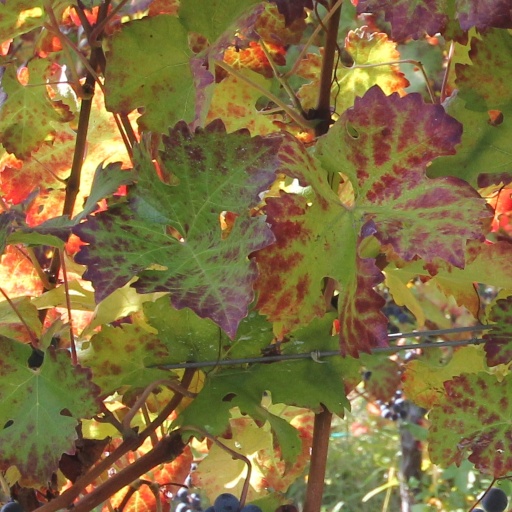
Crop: grape